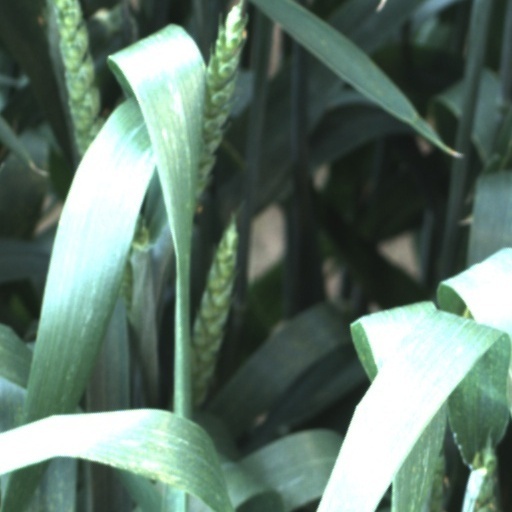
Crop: wheat